Zubayr ibn al-Awwam

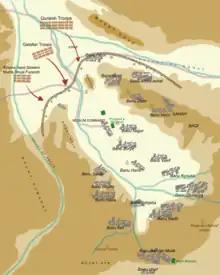
Battle of Khandaq

Zubayr served as one of three main commanders of the Muslim forces in the Battle of Badr, along with Hamza ibn Abdul-Muttalib and Ali. In the course of the battle, he killed the Quraish champion Ubayda ibn Sa'id Umayya clan. According to some accounts Zubayr also killed Nawfal ibn Khuwaylid, although others credit his death to Ali.Guillaume/Ishaq p. 337.